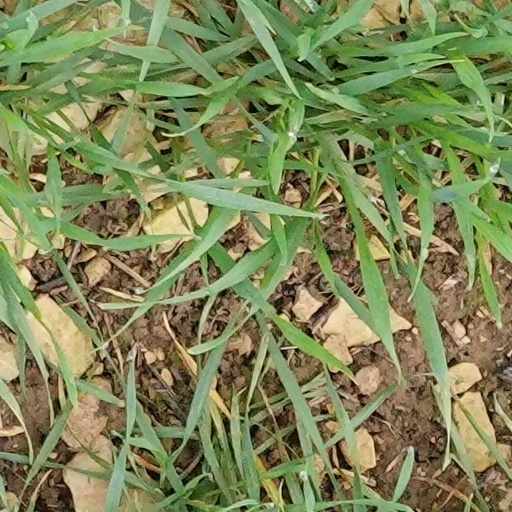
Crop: wheat